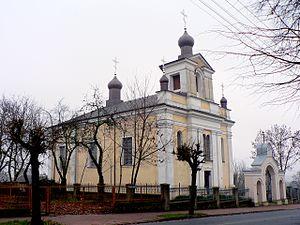
La Podlachie ou Podlaquie est une région historique dans la partie orientale de la Pologne et la Biélorussie occidentale. Elle est située entre la rivière Biebrza, dans le nord, et son prolongement naturel vers le sud, la région de Polésie. Vers le nord son prolongement naturel est la Mazurie.